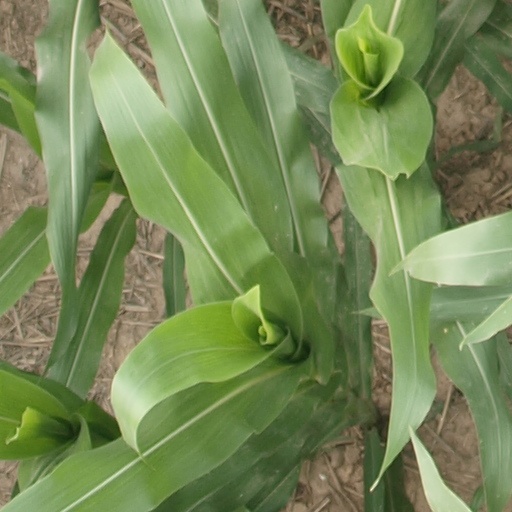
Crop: maize; corn